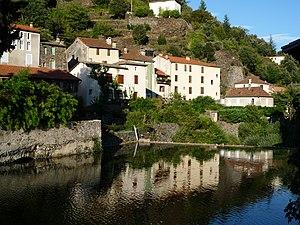
Vue de la rivière de l'Hérault et des maisons du village.
Valleraugue est une ancienne commune française située dans le département du Gard, en région Occitanie. Le 1ᵉʳ janvier 2019, elle a fusionné avec la commune voisine de Notre-Dame-de-la-Rouvière pour former la commune nouvelle de Val-d'Aigoual.